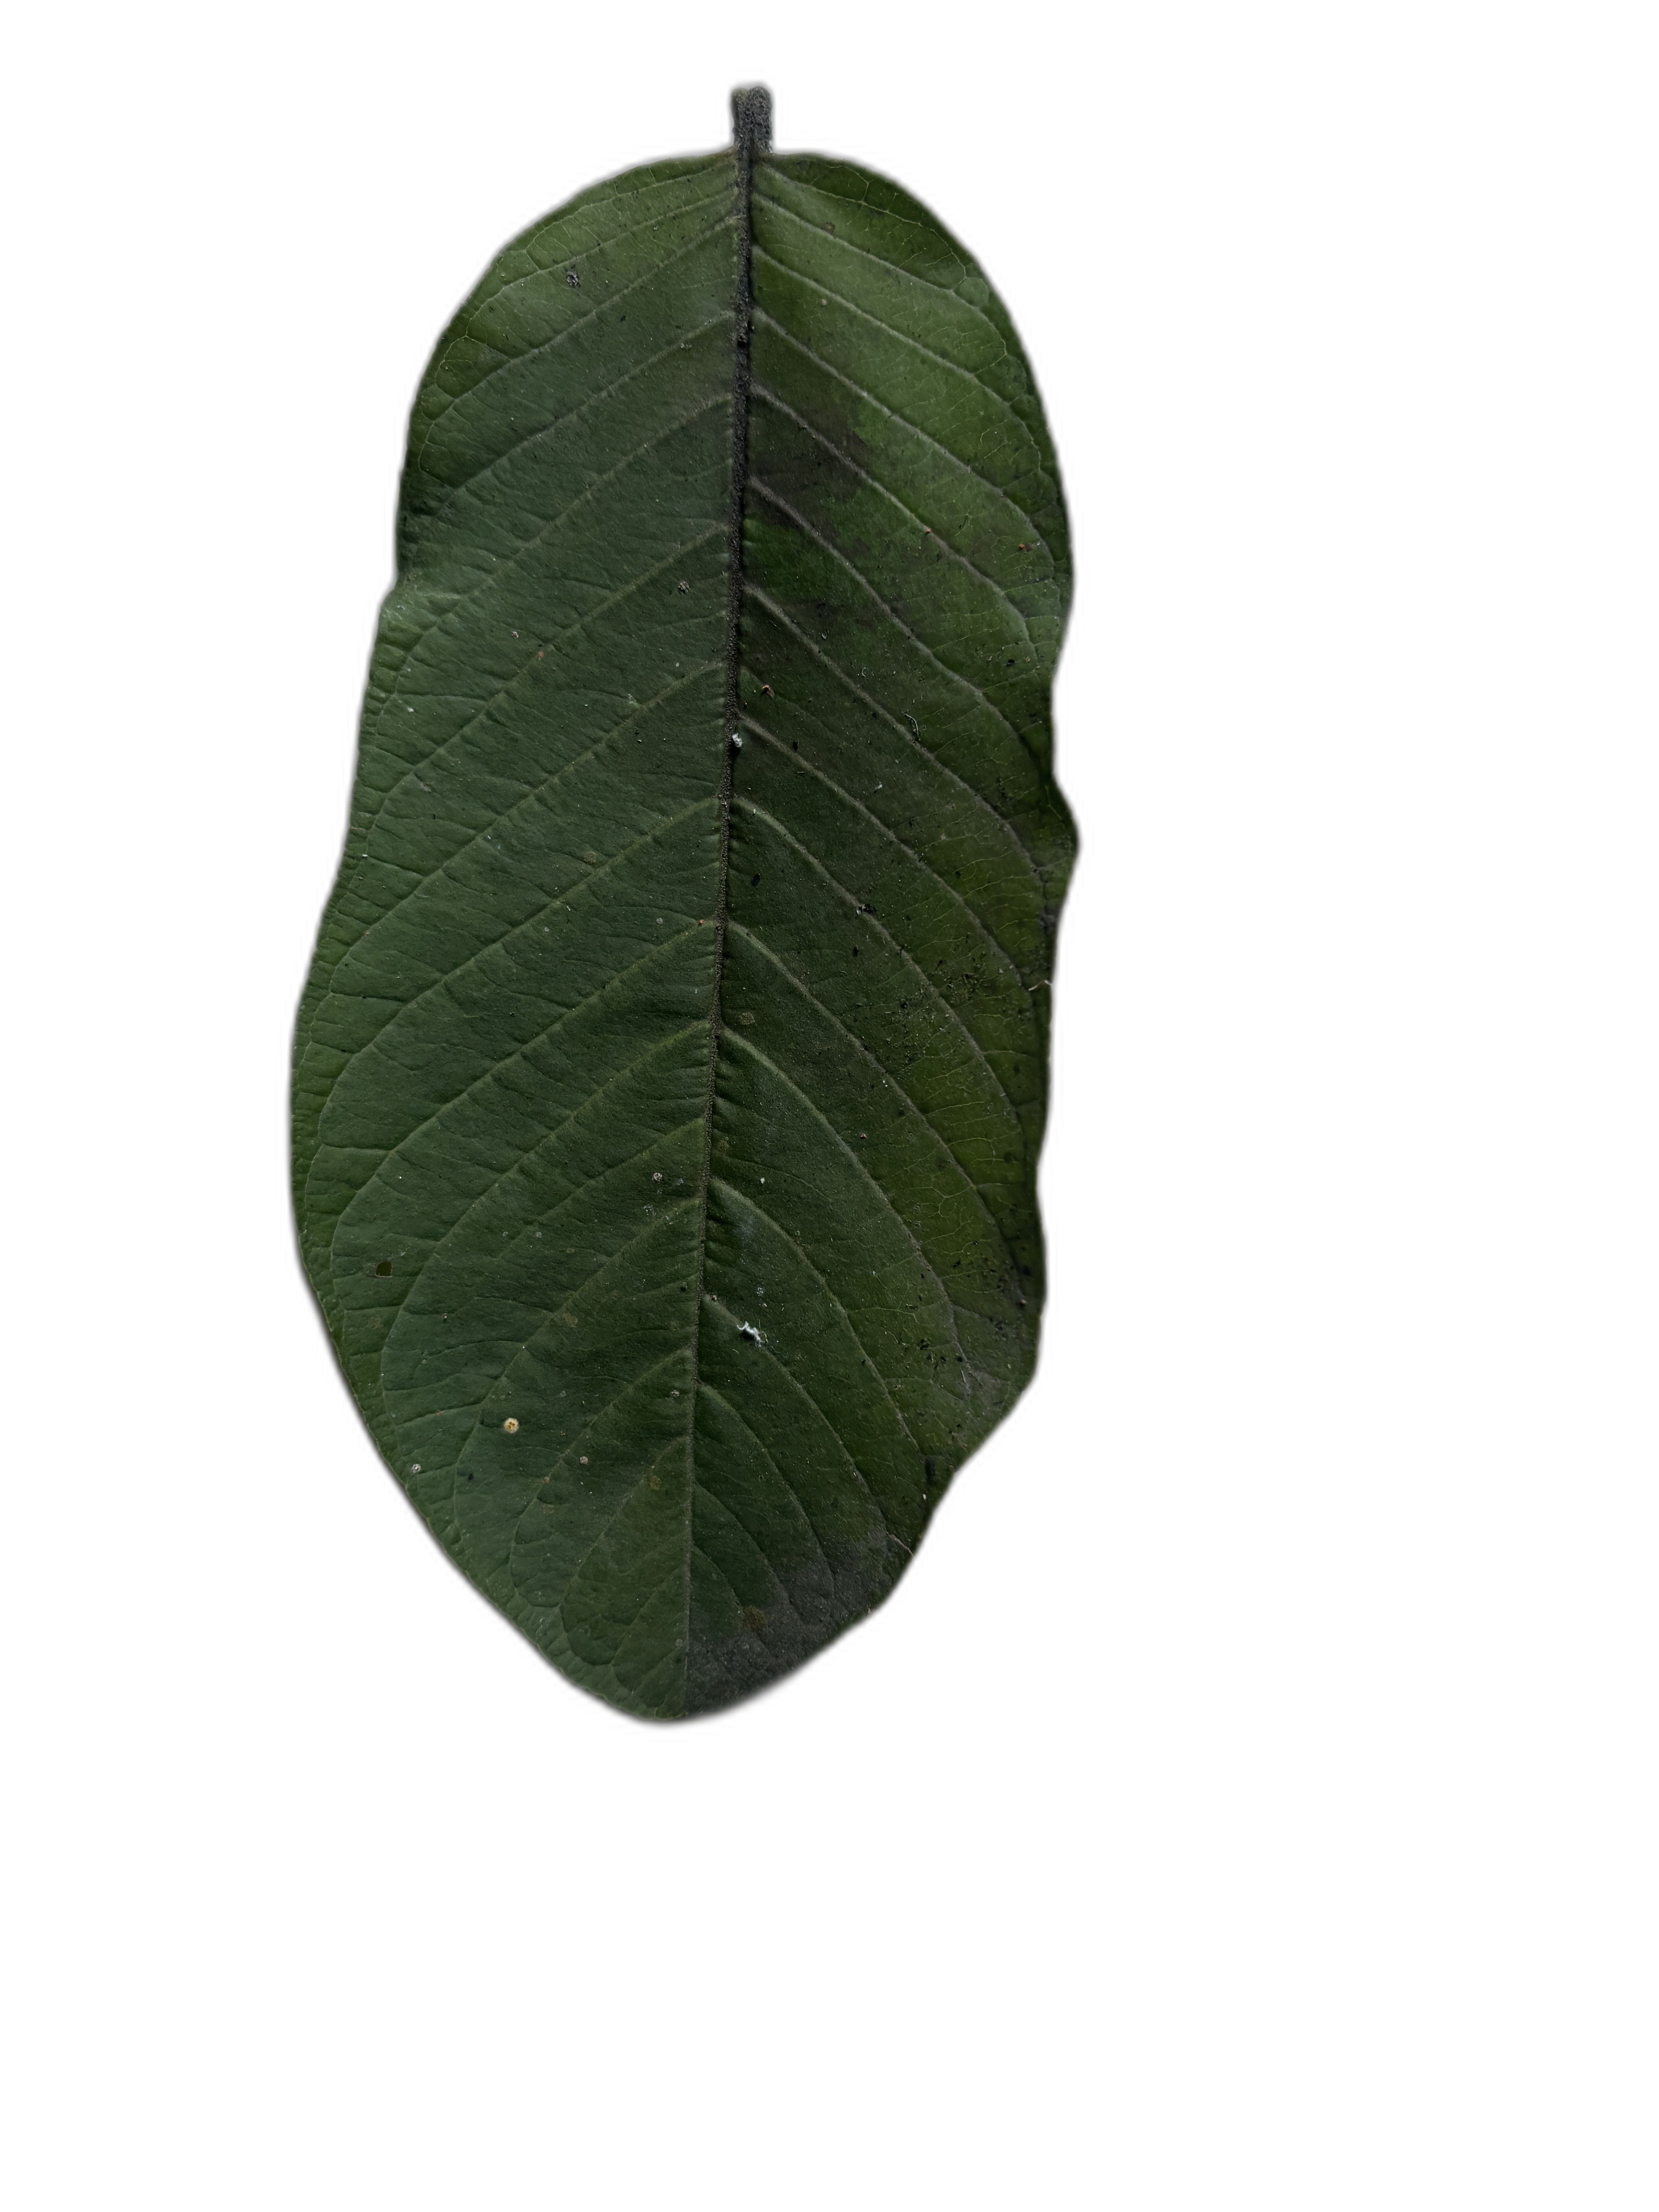
Plant part: leaf
Disease: Healthy